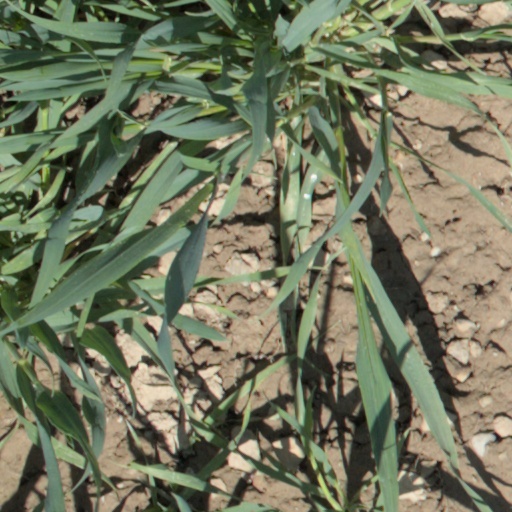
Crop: wheat